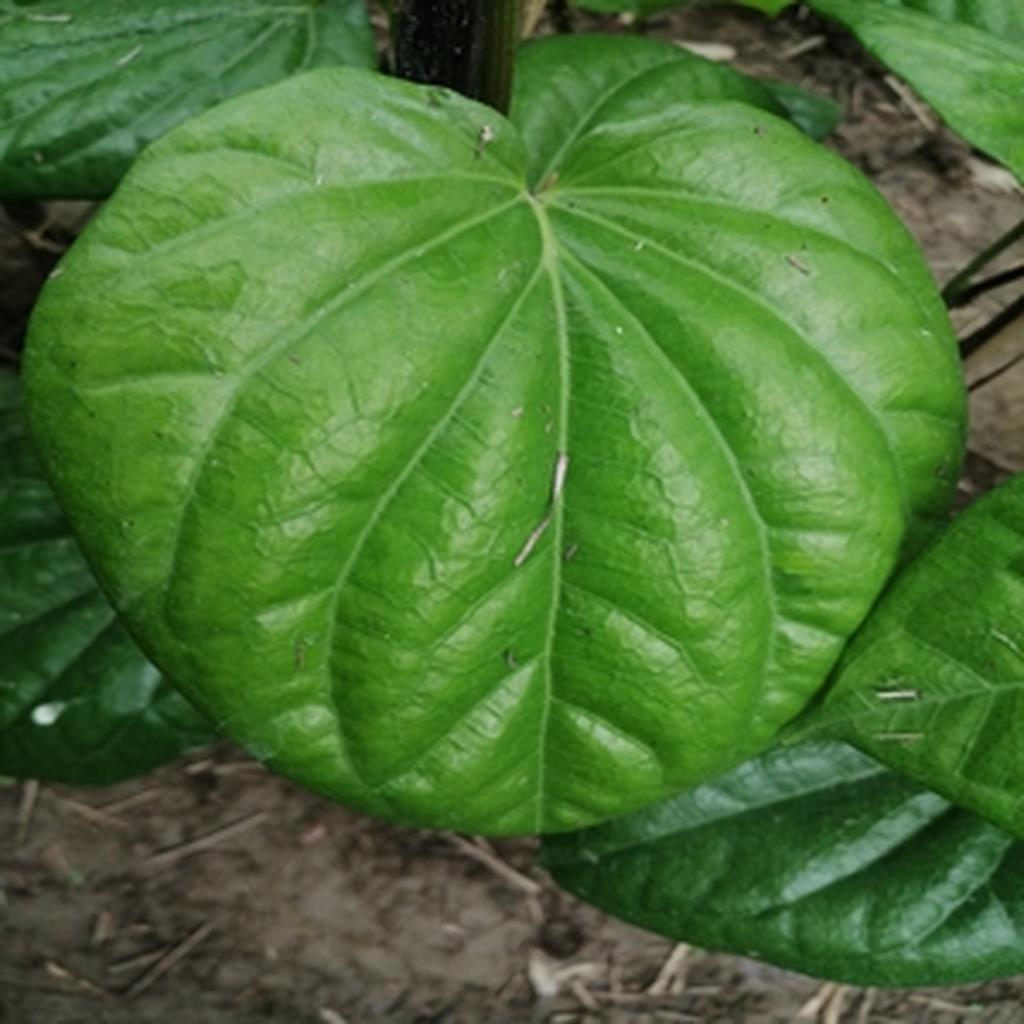
Label: Healthy_Leaf